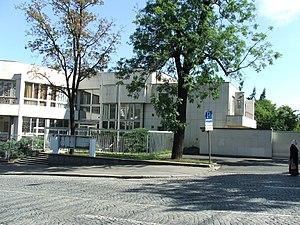
Ambassade de la Fedération de Russie a Prague - Bubeneč, Tchéquie